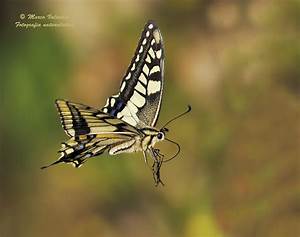
Label: farfalla